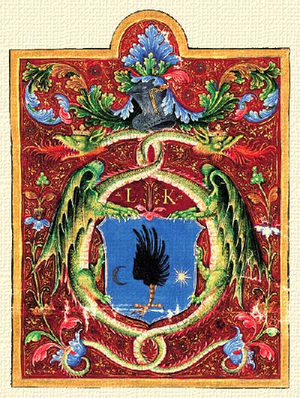
Blason de la famille Kanizsai (Kanizsay László 1519).
Kanizsai ou Kanizsay, comte de Sprinzenmarkt et de Hornstein, est une ancienne famille noble du Royaume de Hongrie, aujourd'hui éteinte. Elle est une branche de la famille Csorna, elle-même issue du clan Osl. En 1318, Lőrinc, du clan Osl, est commandant du château de Kanizsa, qui appartient alors à la famille Kőszegi. Lorsque les Kőszegi se rebellèrent contre le roi Charles Robert, ce dernier donna Kanisza à Lőrinc qui en prit en le nom.
László VI Kanizsai est un militaire et un homme d'État du Royaume de Hongrie.